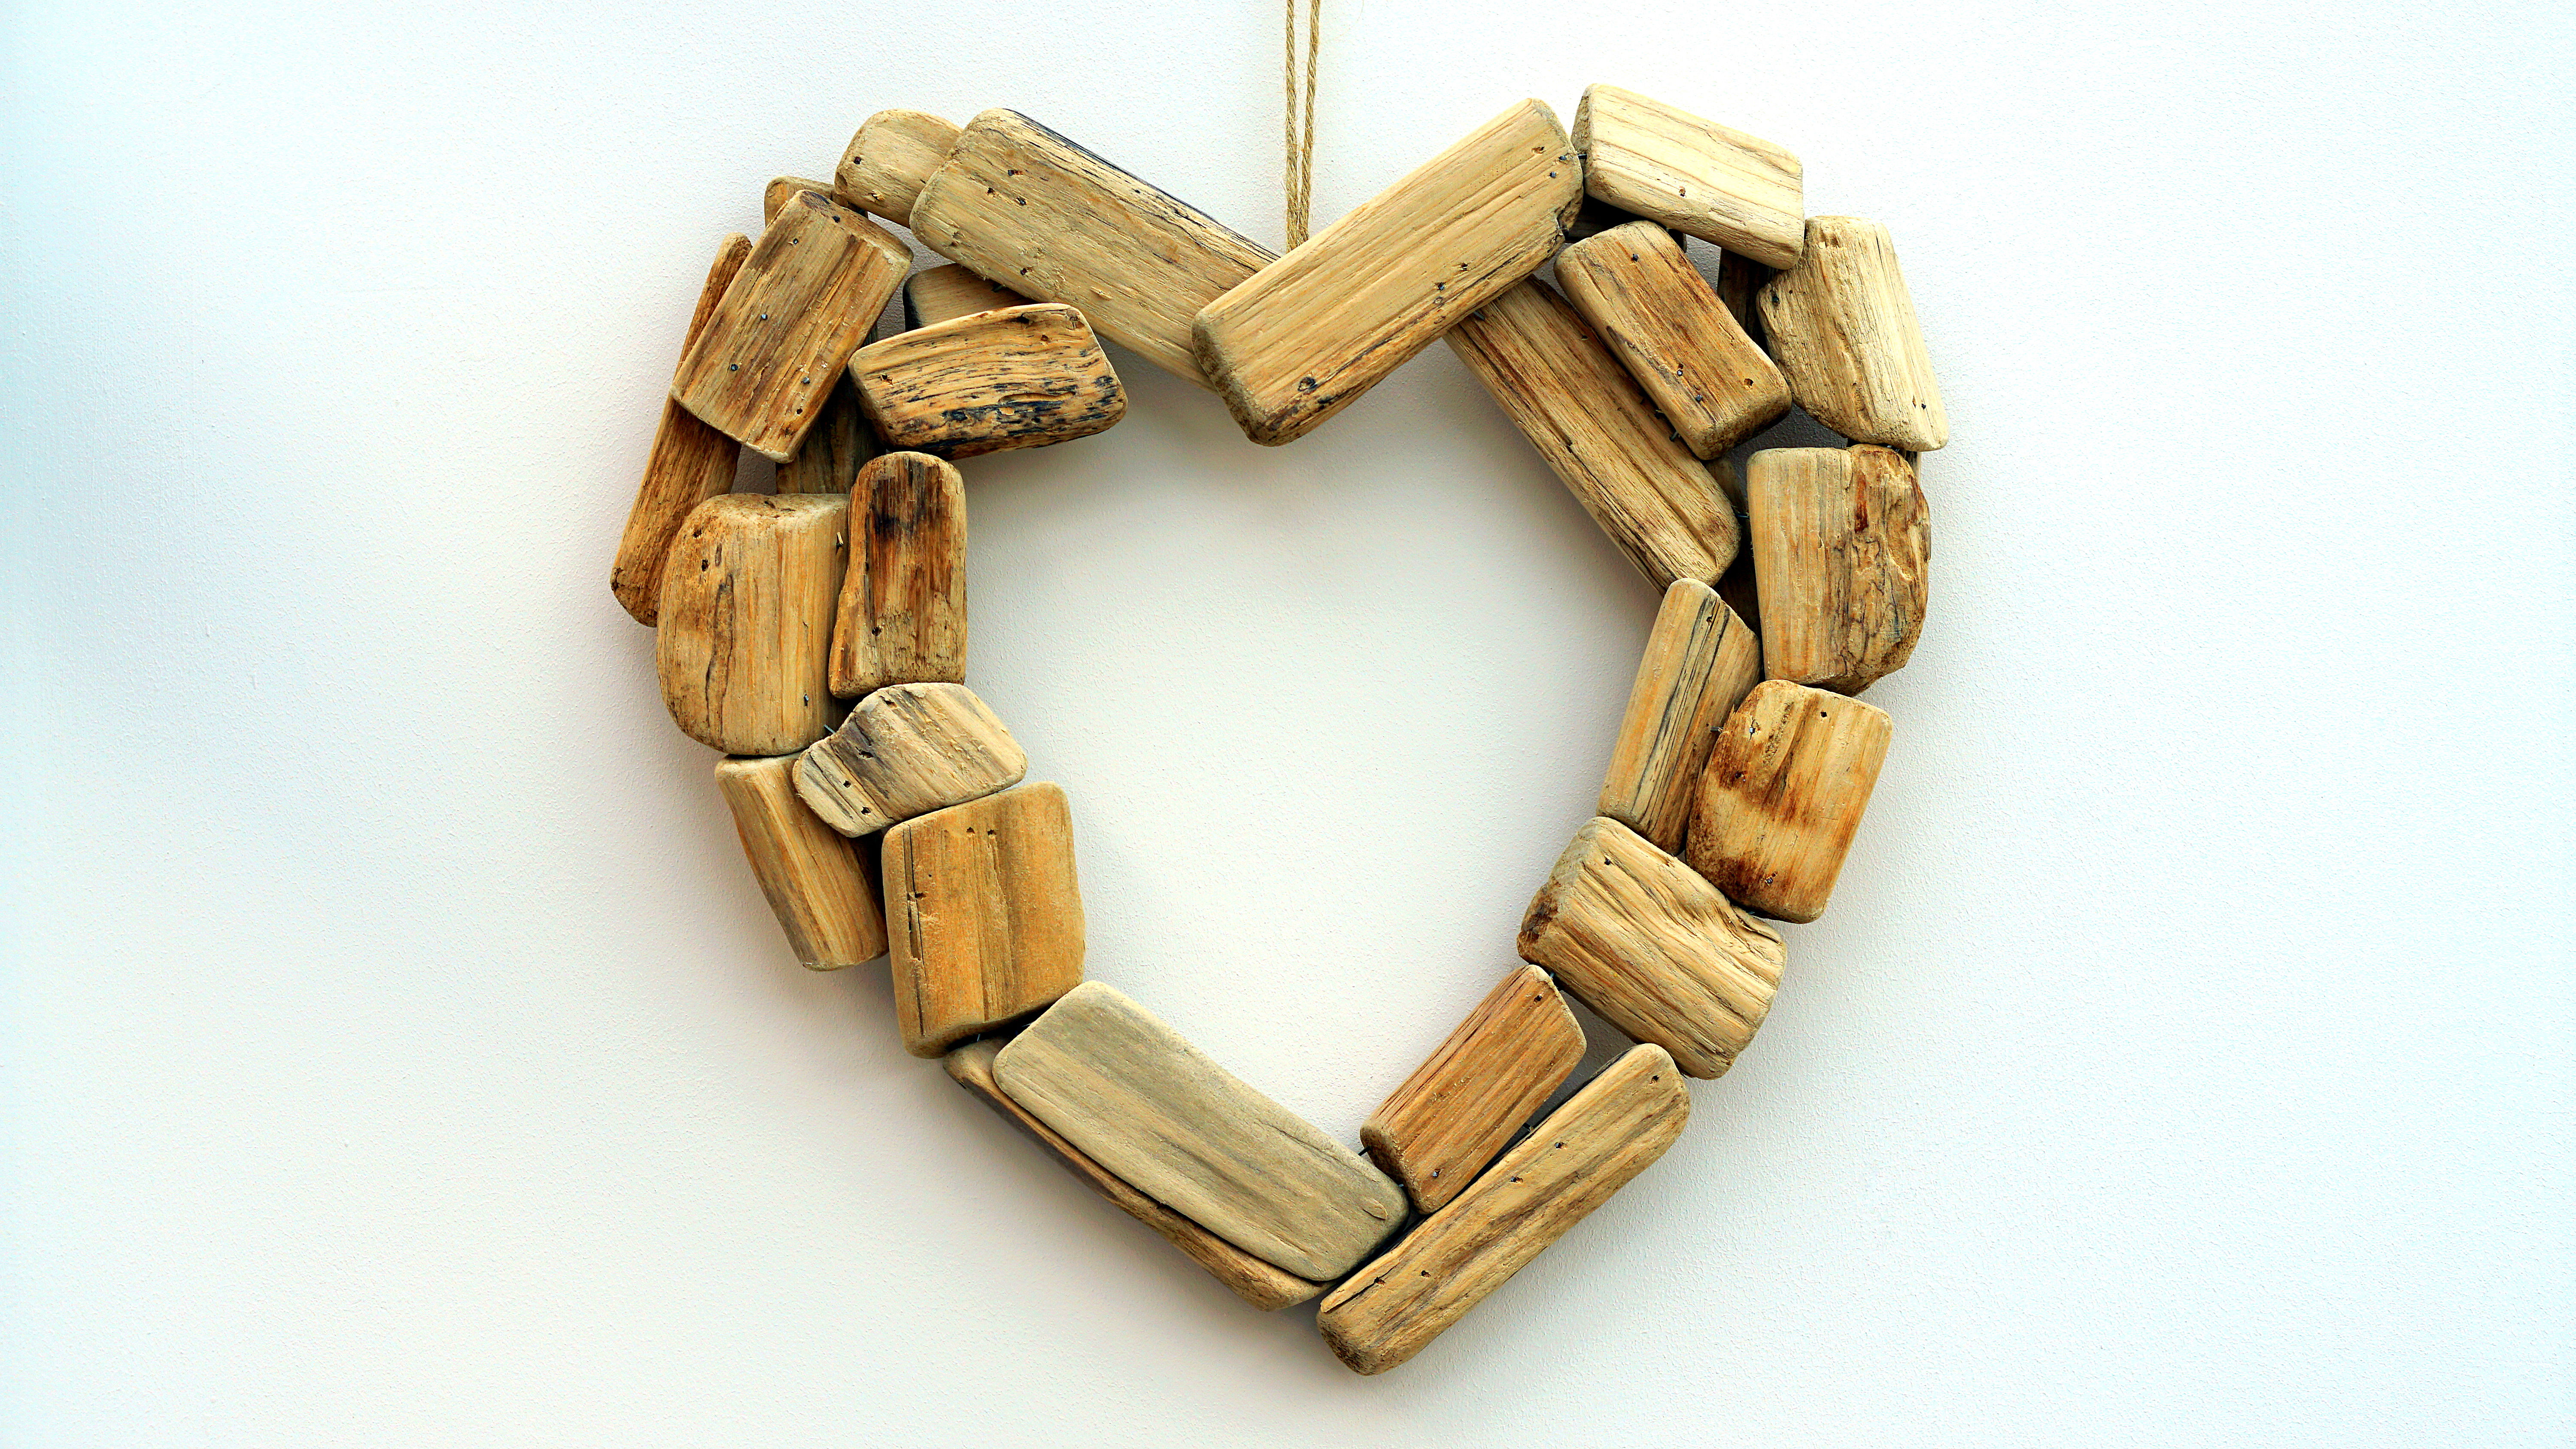
hand, wood, vintage, texture, number, love, heart, pattern, symbol, romance, romantic, craft, jewellery, art, happy, brass, wooden, shape, shapes